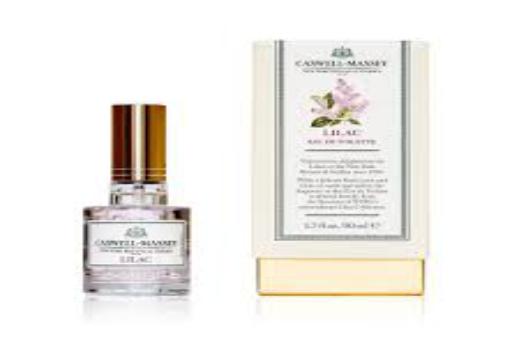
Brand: Caswell Massey
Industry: Necessities